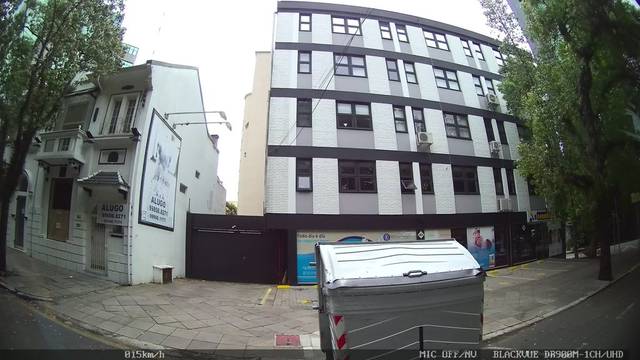
Region: Brazil
Coordinates: -30.025, -51.204